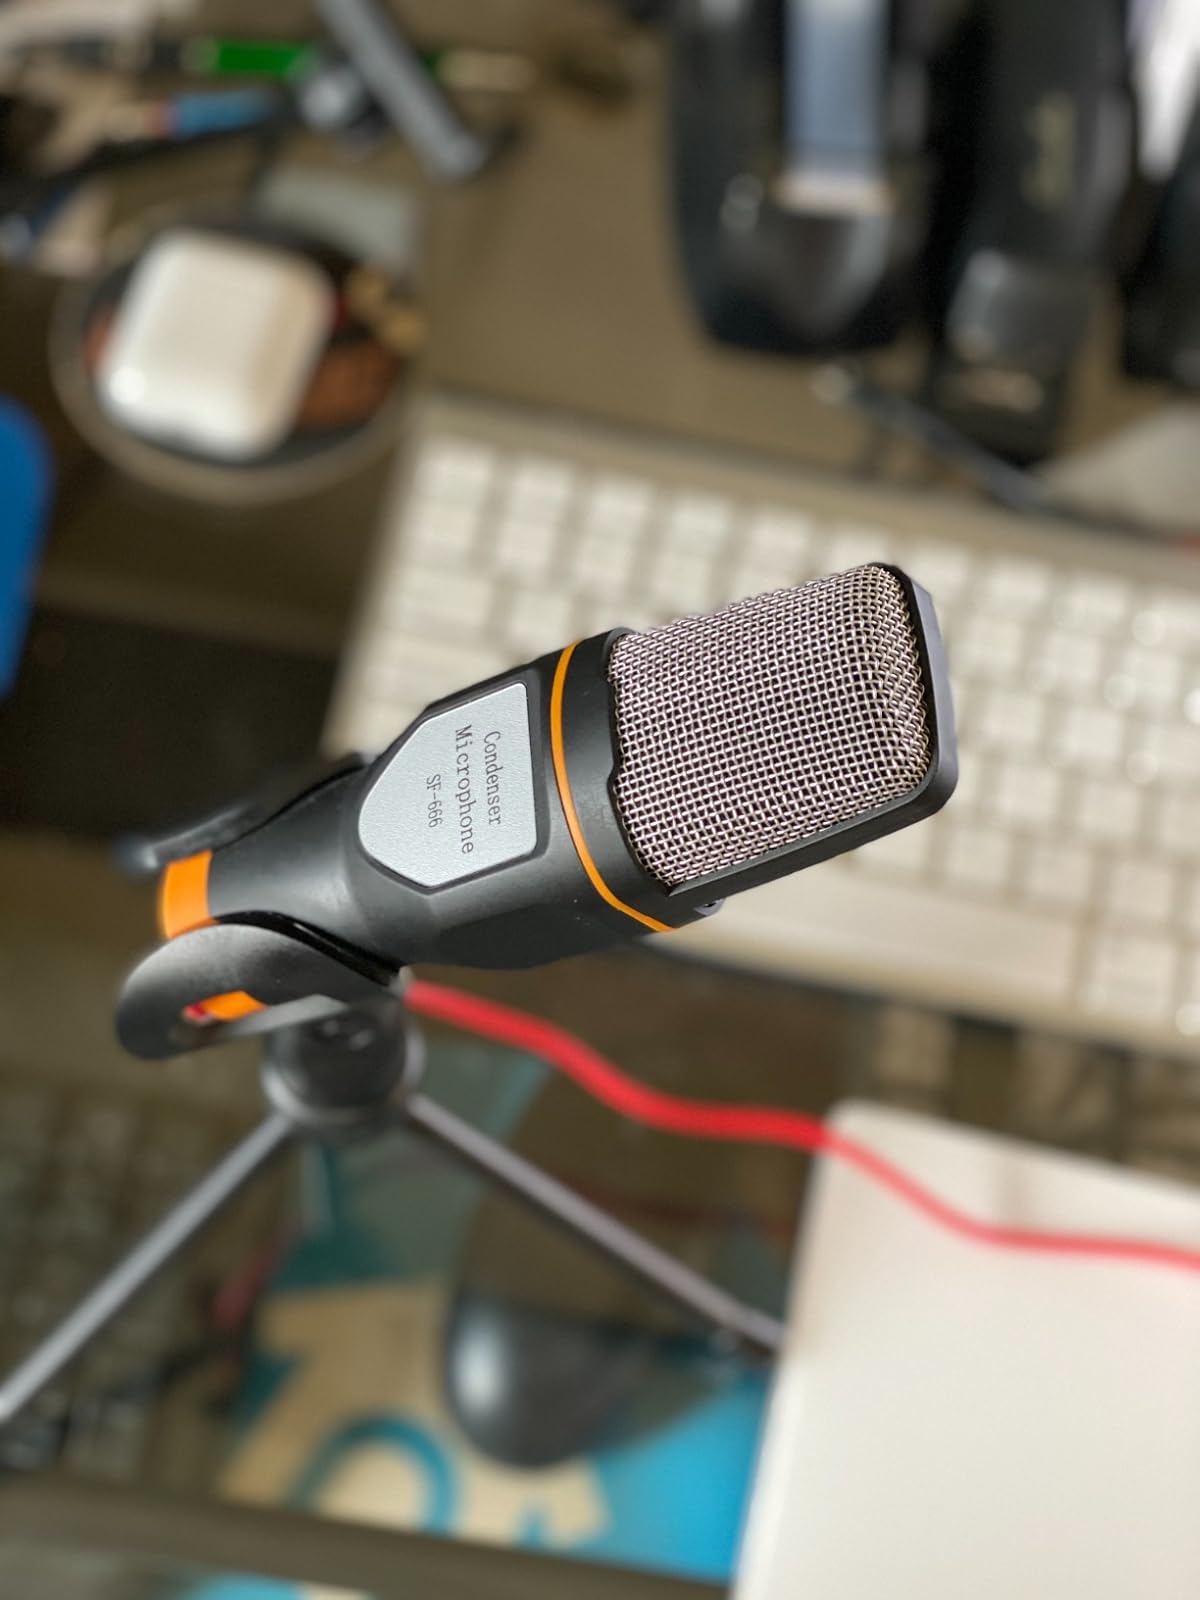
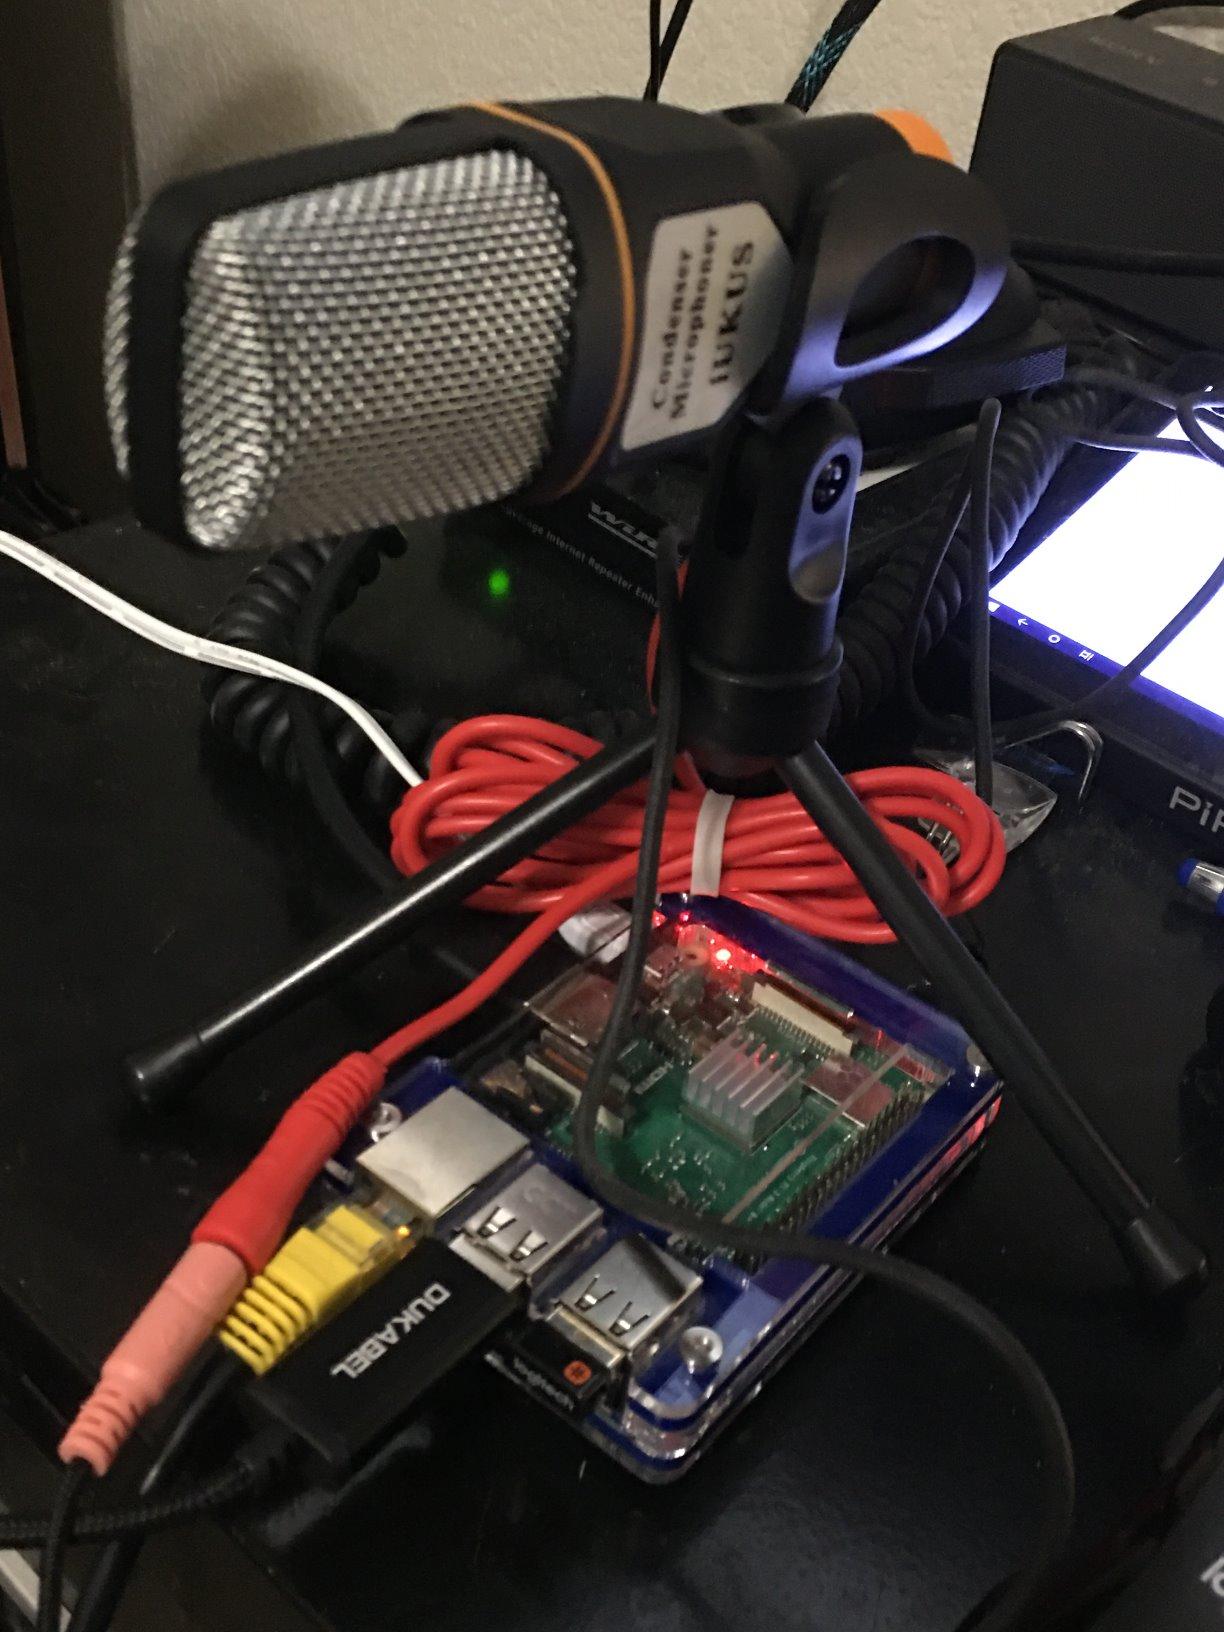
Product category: microphone
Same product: yes